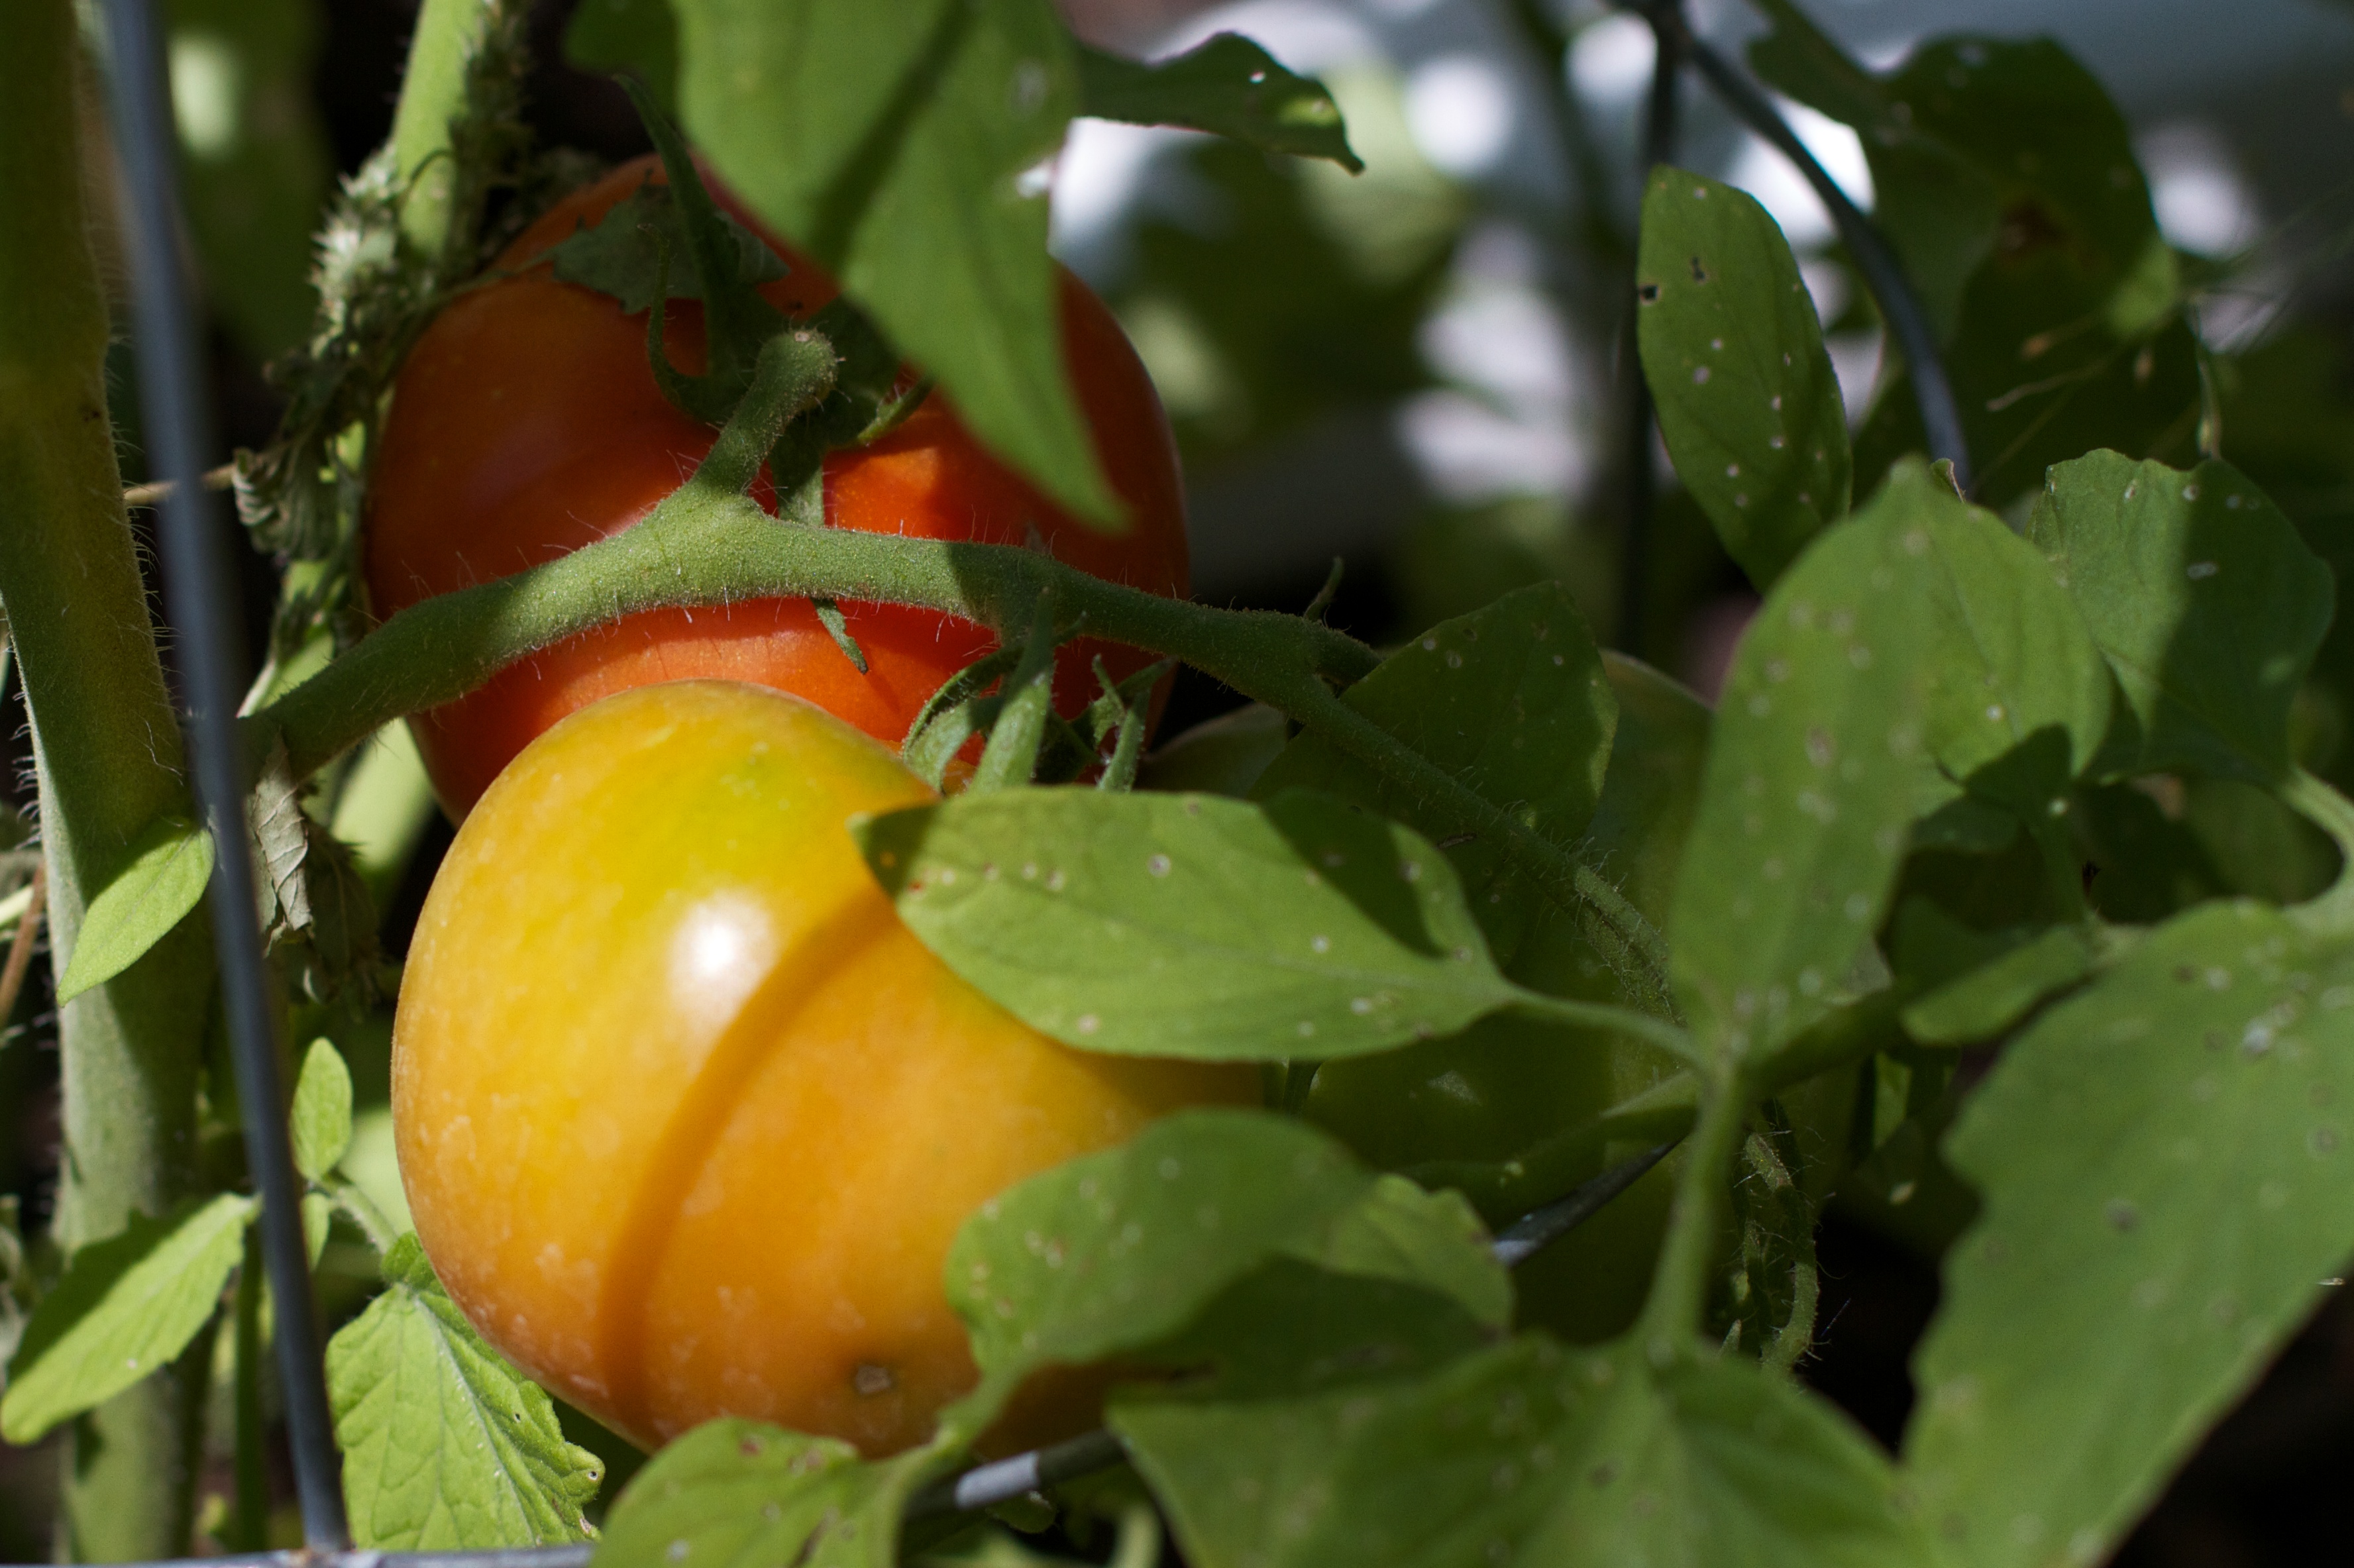
plant, fruit, leaf, flower, food, produce, vegetable, tomato, peppers, macro photography, flowering plant, land plant